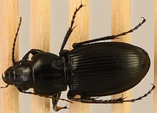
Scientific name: Cyclotrachelus torvus
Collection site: Northern Great Plains Research Laboratory NEON (NOGP), plot NOGP_012